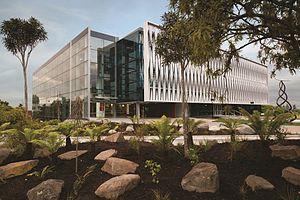
L’université de Waikato, est une université située à Hamilton, en Nouvelle-Zélande, avec un campus secondaire situé à Tauranga.